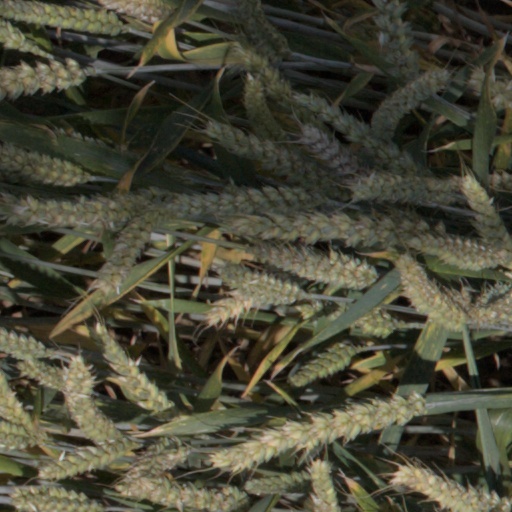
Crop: wheat